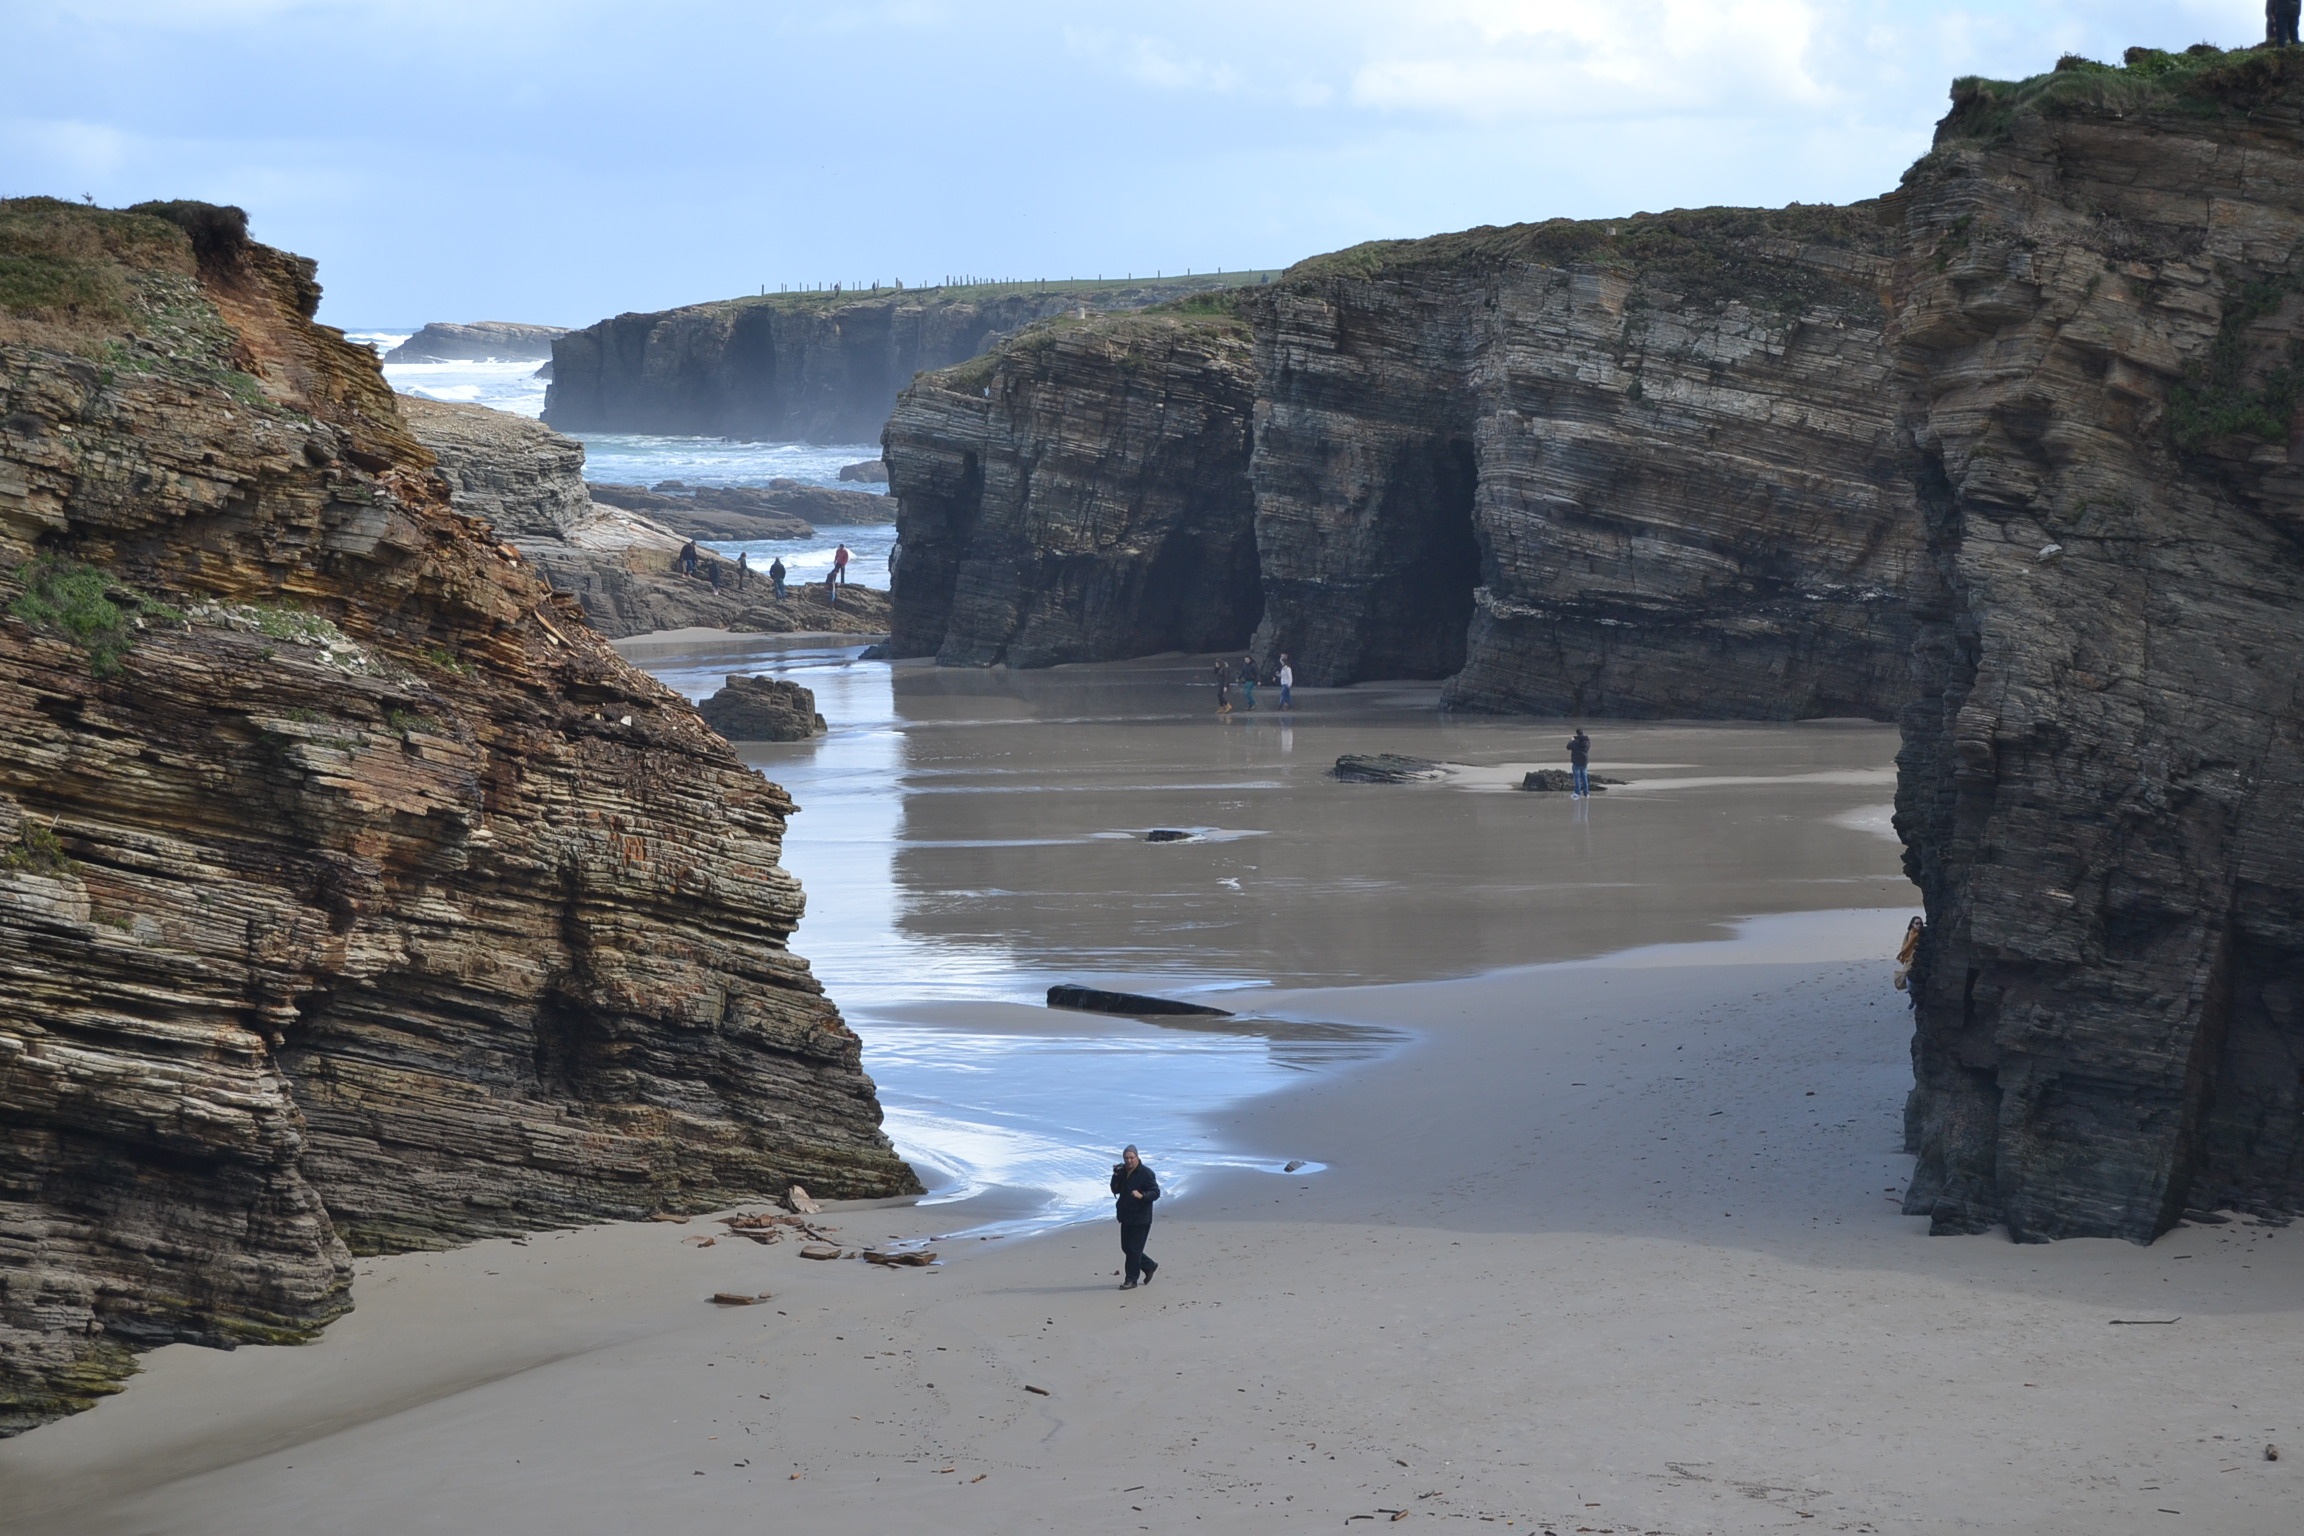
beach, sea, coast, water, rock, ocean, shore, wave, cliff, cove, bay, terrain, material, body of water, geology, cape, landform